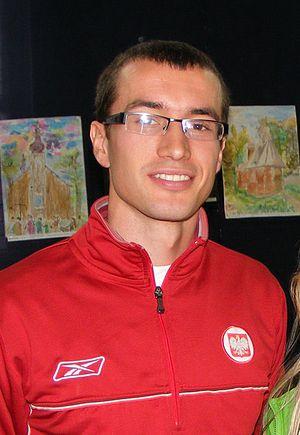
Piotr Kędzia est un athlète polonais spécialiste du 400 mètres. Affilié à l'AZS Łódź, il mesure 1,77 m pour 70 kg.